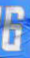
Number: 6